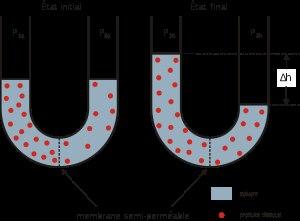
En biochimie, la chimiosmose est le couplage de la phosphorylation de l'ADP en ATP par l'ATP synthase en utilisant l'énergie libérée par la dissipation d'un gradient de concentration de cations — généralement de protons H⁺ — à travers une membrane. Ce phénomène est à la base de la phosphorylation oxydative dans la respiration cellulaire et de la photophosphorylation dans la photosynthèse.
Ce phénomène concerne uniquement les échanges entre deux solutions liquides qui ont des concentrations de solutés différentes, séparées par une paroi semi-perméable. L'osmose est le phénomène de diffusion de la matière, caractérisé par le passage de molécules de solvant d'une solution vers une autre à travers la membrane semi-perméable qui sépare ces deux solutions dont les concentrations en soluté sont différentes ; le transfert global de solvant se fait alors de la solution la moins concentrée vers la solution la plus concentrée jusqu'à l'équilibre.